Philippopolis (Thrace)

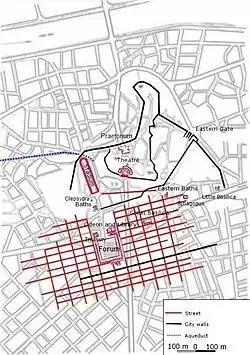
Roman Trimontium(Phillipopolis) also showing the exclusion of part of the city by the south wall

In 72 BC the city was seized by the Roman general Marcus Lucullus during the Third Mithridatic War but was soon restored to Thracian control. In AD 46 the city was finally incorporated into the Roman Empire by emperor Claudius. It gained city status (municipium) in the late 1st century. As "Trimontium" it was an important crossroad for the Roman Empire and was called "the largest and most beautiful of all cities" by Lucian. Although it was not the capital of the Province of Thrace at this time (which was Perinthus), the city was the largest and most important centre in the province. It was the seat of the Union of Thracians and the Via Militaris (or Via Diagonalis), the most important military road in the Balkans, passed through the city. Roman times were a period of growth and cultural excellence and the ancient ruins tell a story of a vibrant, growing city with numerous public buildings, shrines, baths, theatres and a stadium. The large scale of public construction during the Flavian Dynasty (69-96 AD) led to the city being named Flavia Philippopolis.